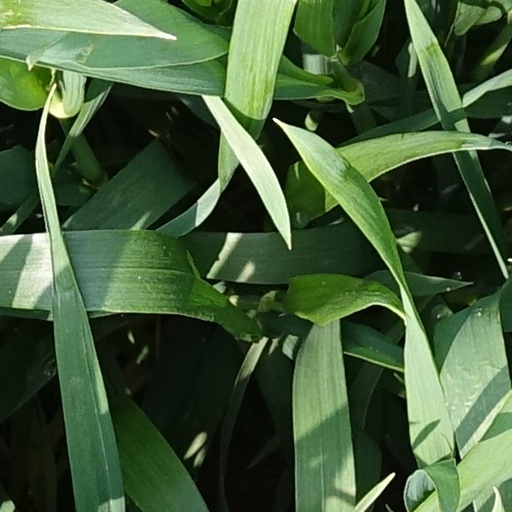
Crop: wheat